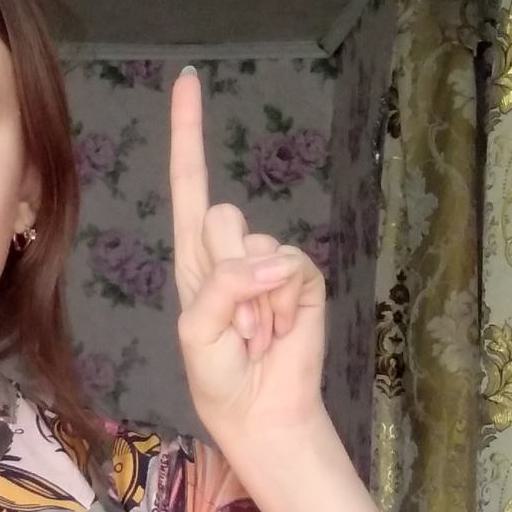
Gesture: one